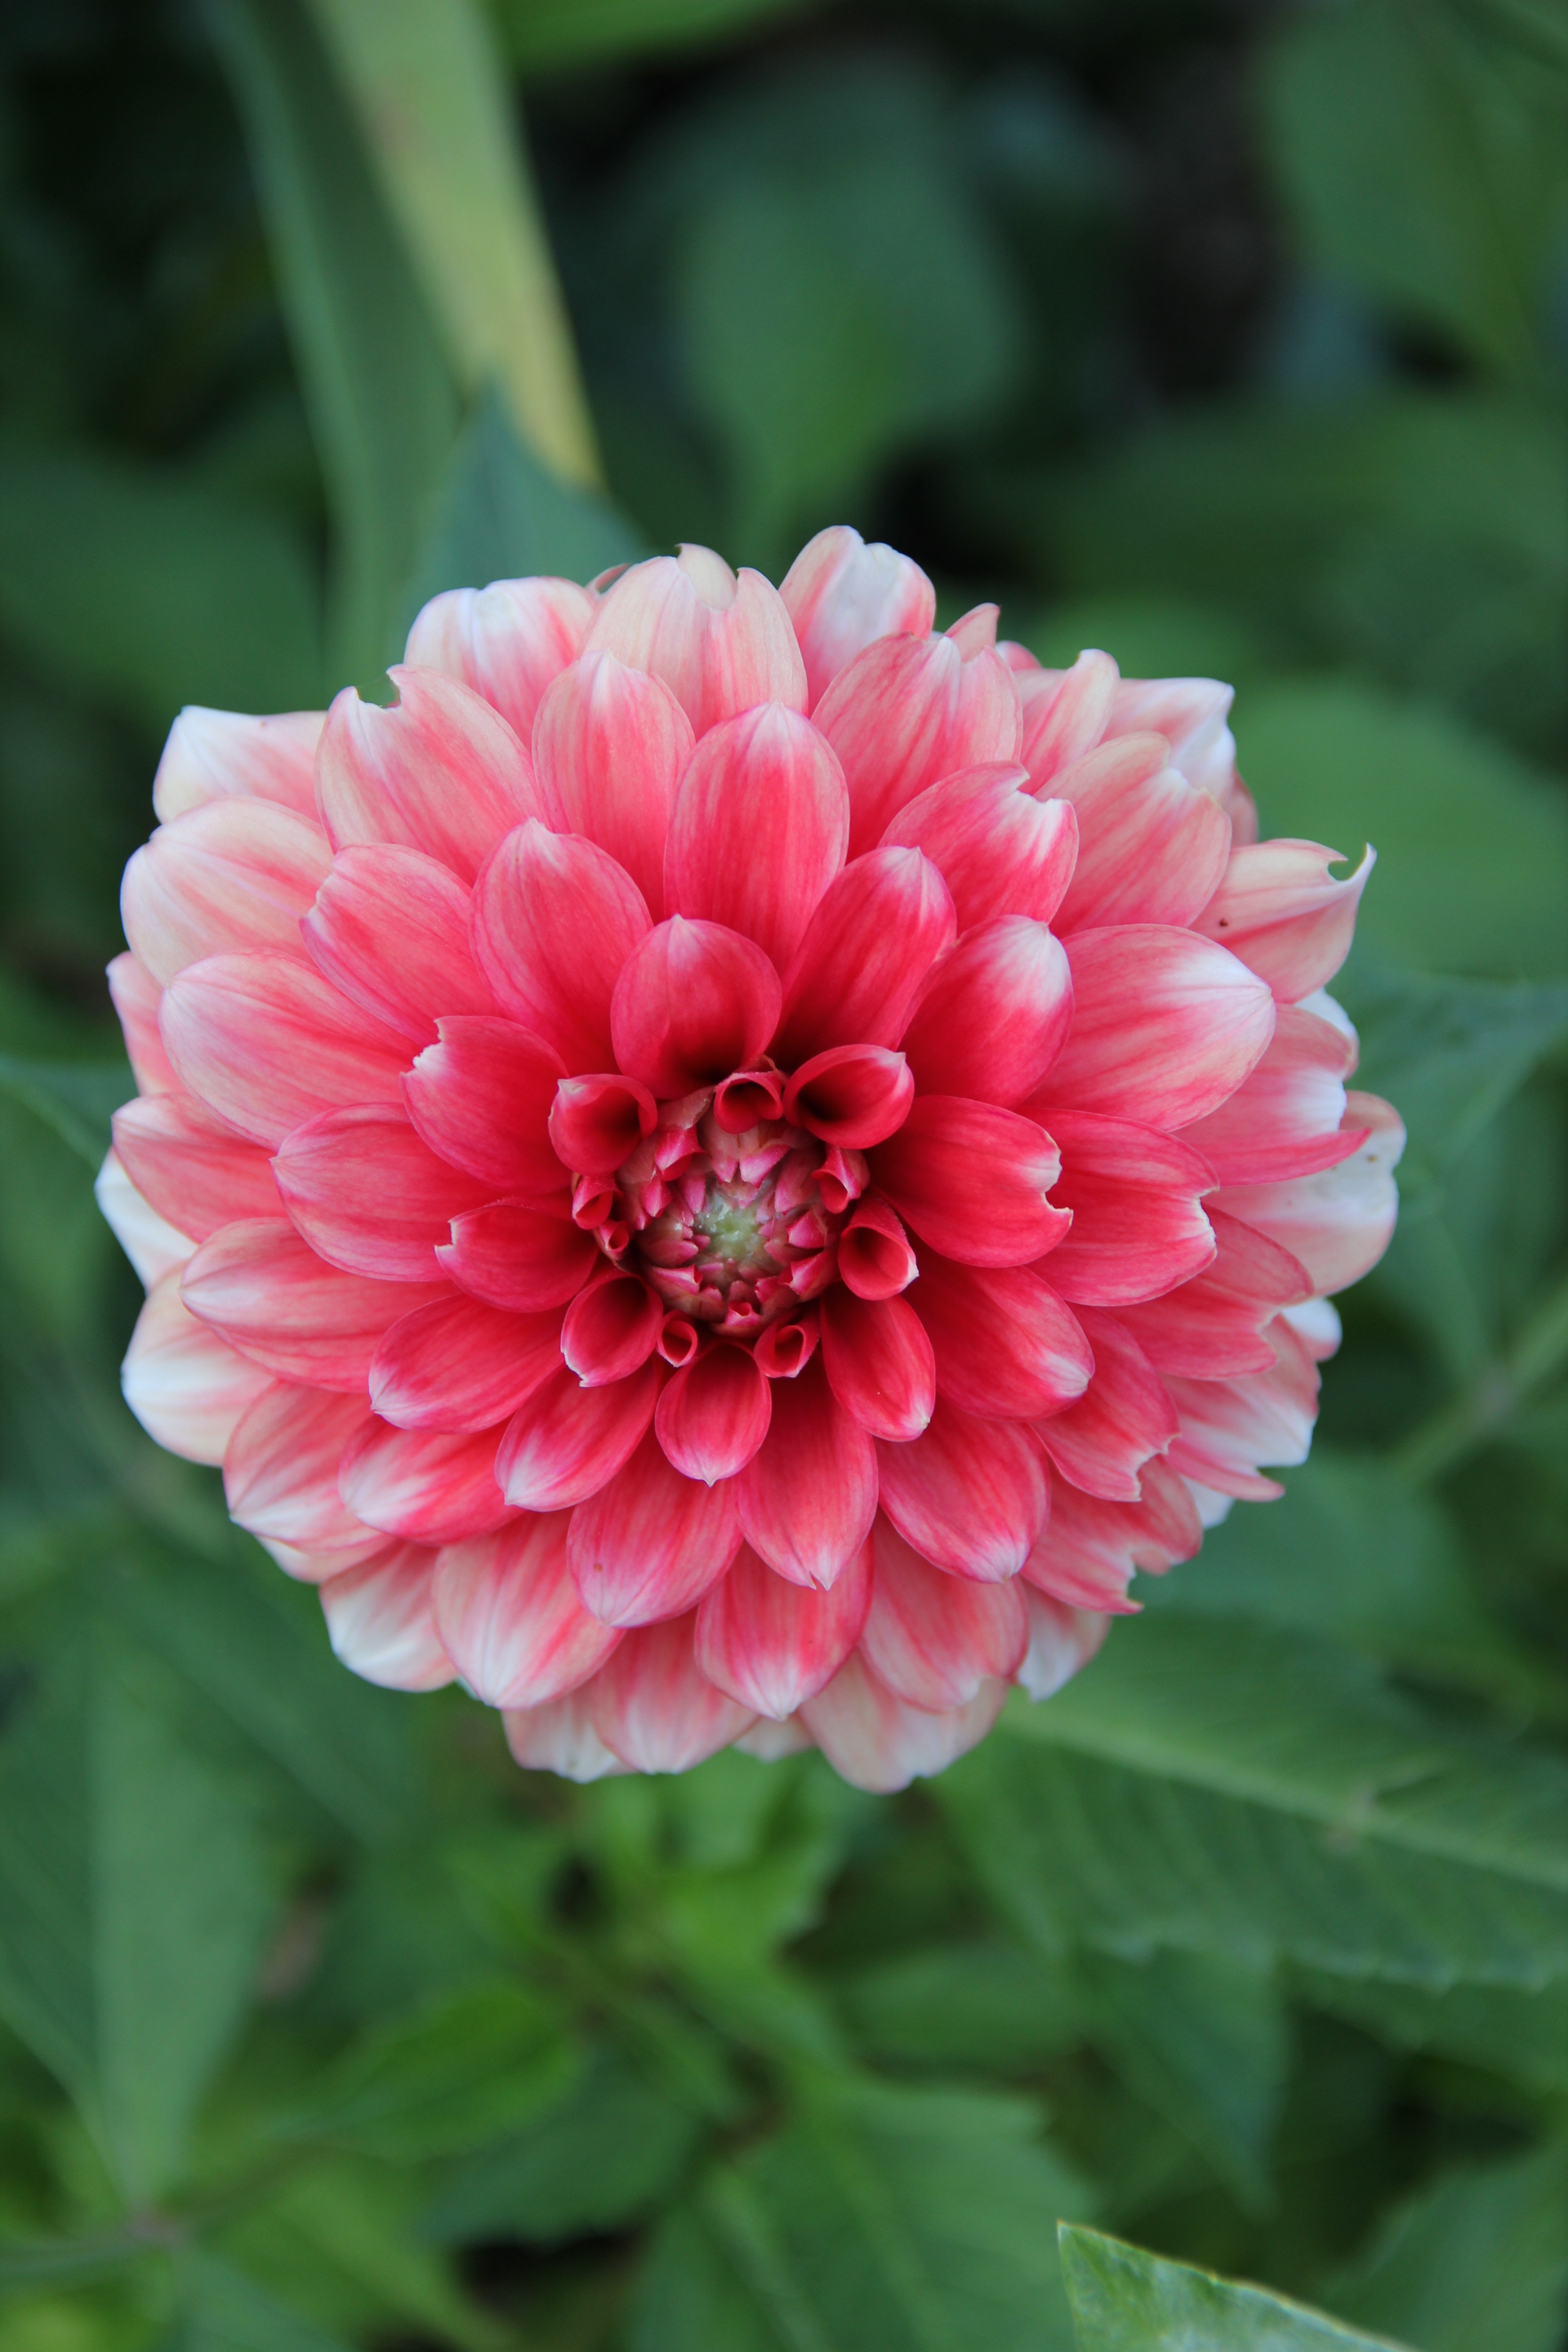
blossom, plant, flower, petal, bloom, rose, macro, botany, garden, pink, close, flora, arrangement, dahlia, petals, center, time of year, composites, blossomed, flowering plant, ornamental flower, daisy family, schnittblume, summer flower, white pink, schmuck dahlia, annual plant, plant stem, land plant